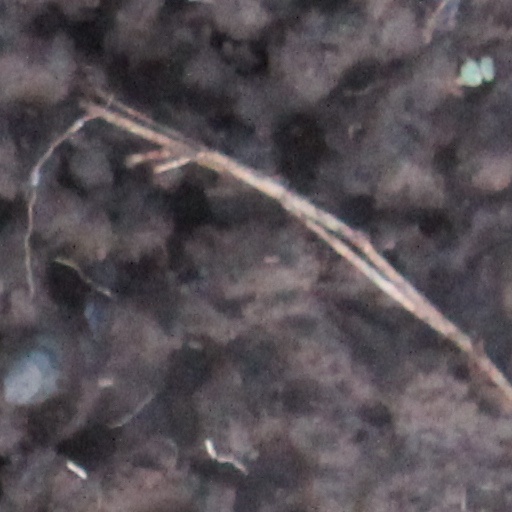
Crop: wheat